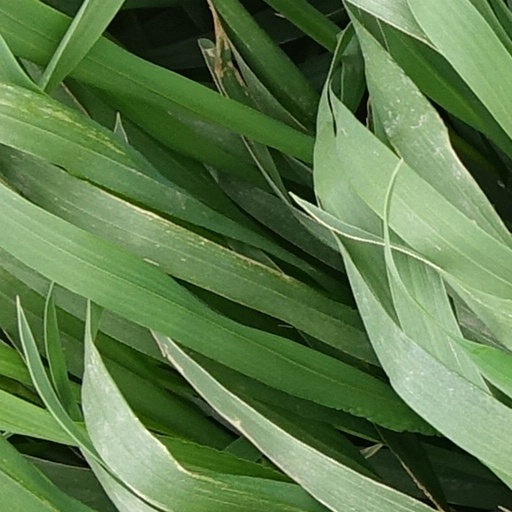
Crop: wheat